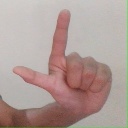
अक्षर: ल